Mata Hari (1927 film)

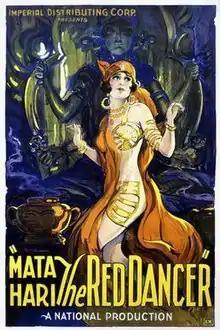
American release poster

Mata Hari: The Red Dancer, often shortened on release to Mata Hari, is a 1927 German silent drama film directed by Friedrich Feher and starring Magda Sonja, Wolfgang Zilzer and Fritz Kortner. It depicts the life and death of the German World War I spy Mata Hari. It was the first feature-length portrayal of Hari.